Ticking Clock

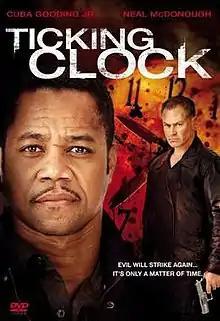
DVD cover

Ticking Clock is a 2011 American mystery action thriller film directed by Ernie Barbarash. The film stars Cuba Gooding Jr., with a supporting cast of Neal McDonough, Nicki Aycox and Austin Abrams. The film was released on direct-to-DVD in the United States on January 4, 2011.